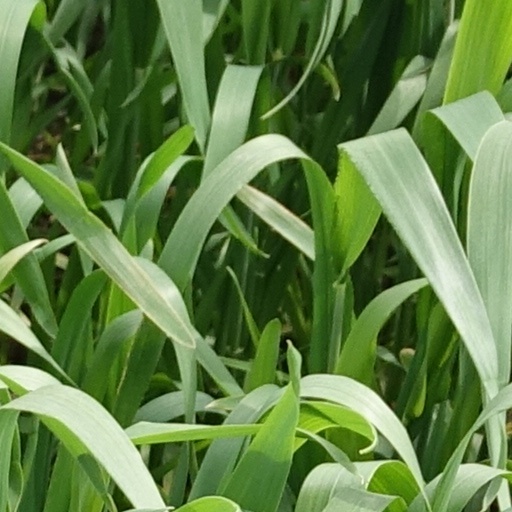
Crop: wheat